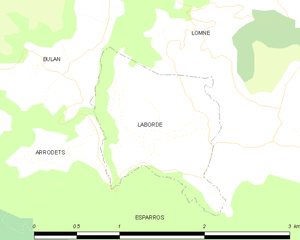
Carte des communes françaises
Laborde est une commune française située dans le département des Hautes-Pyrénées, en région Occitanie.